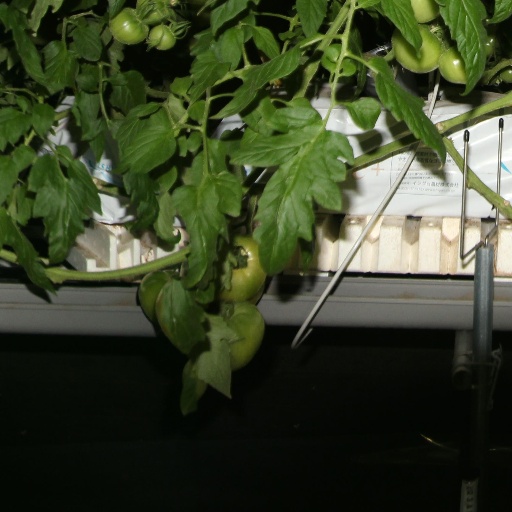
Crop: tomato